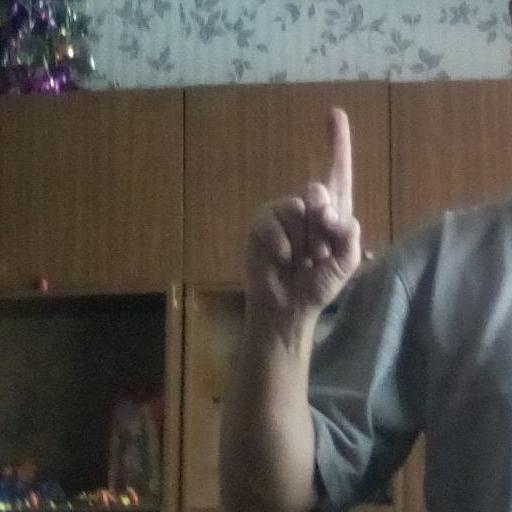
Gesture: one